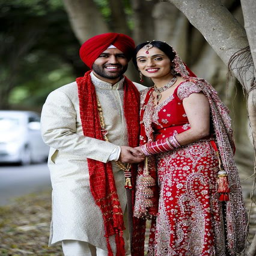
looking for wedding photographer or punjabi wedding photographer .